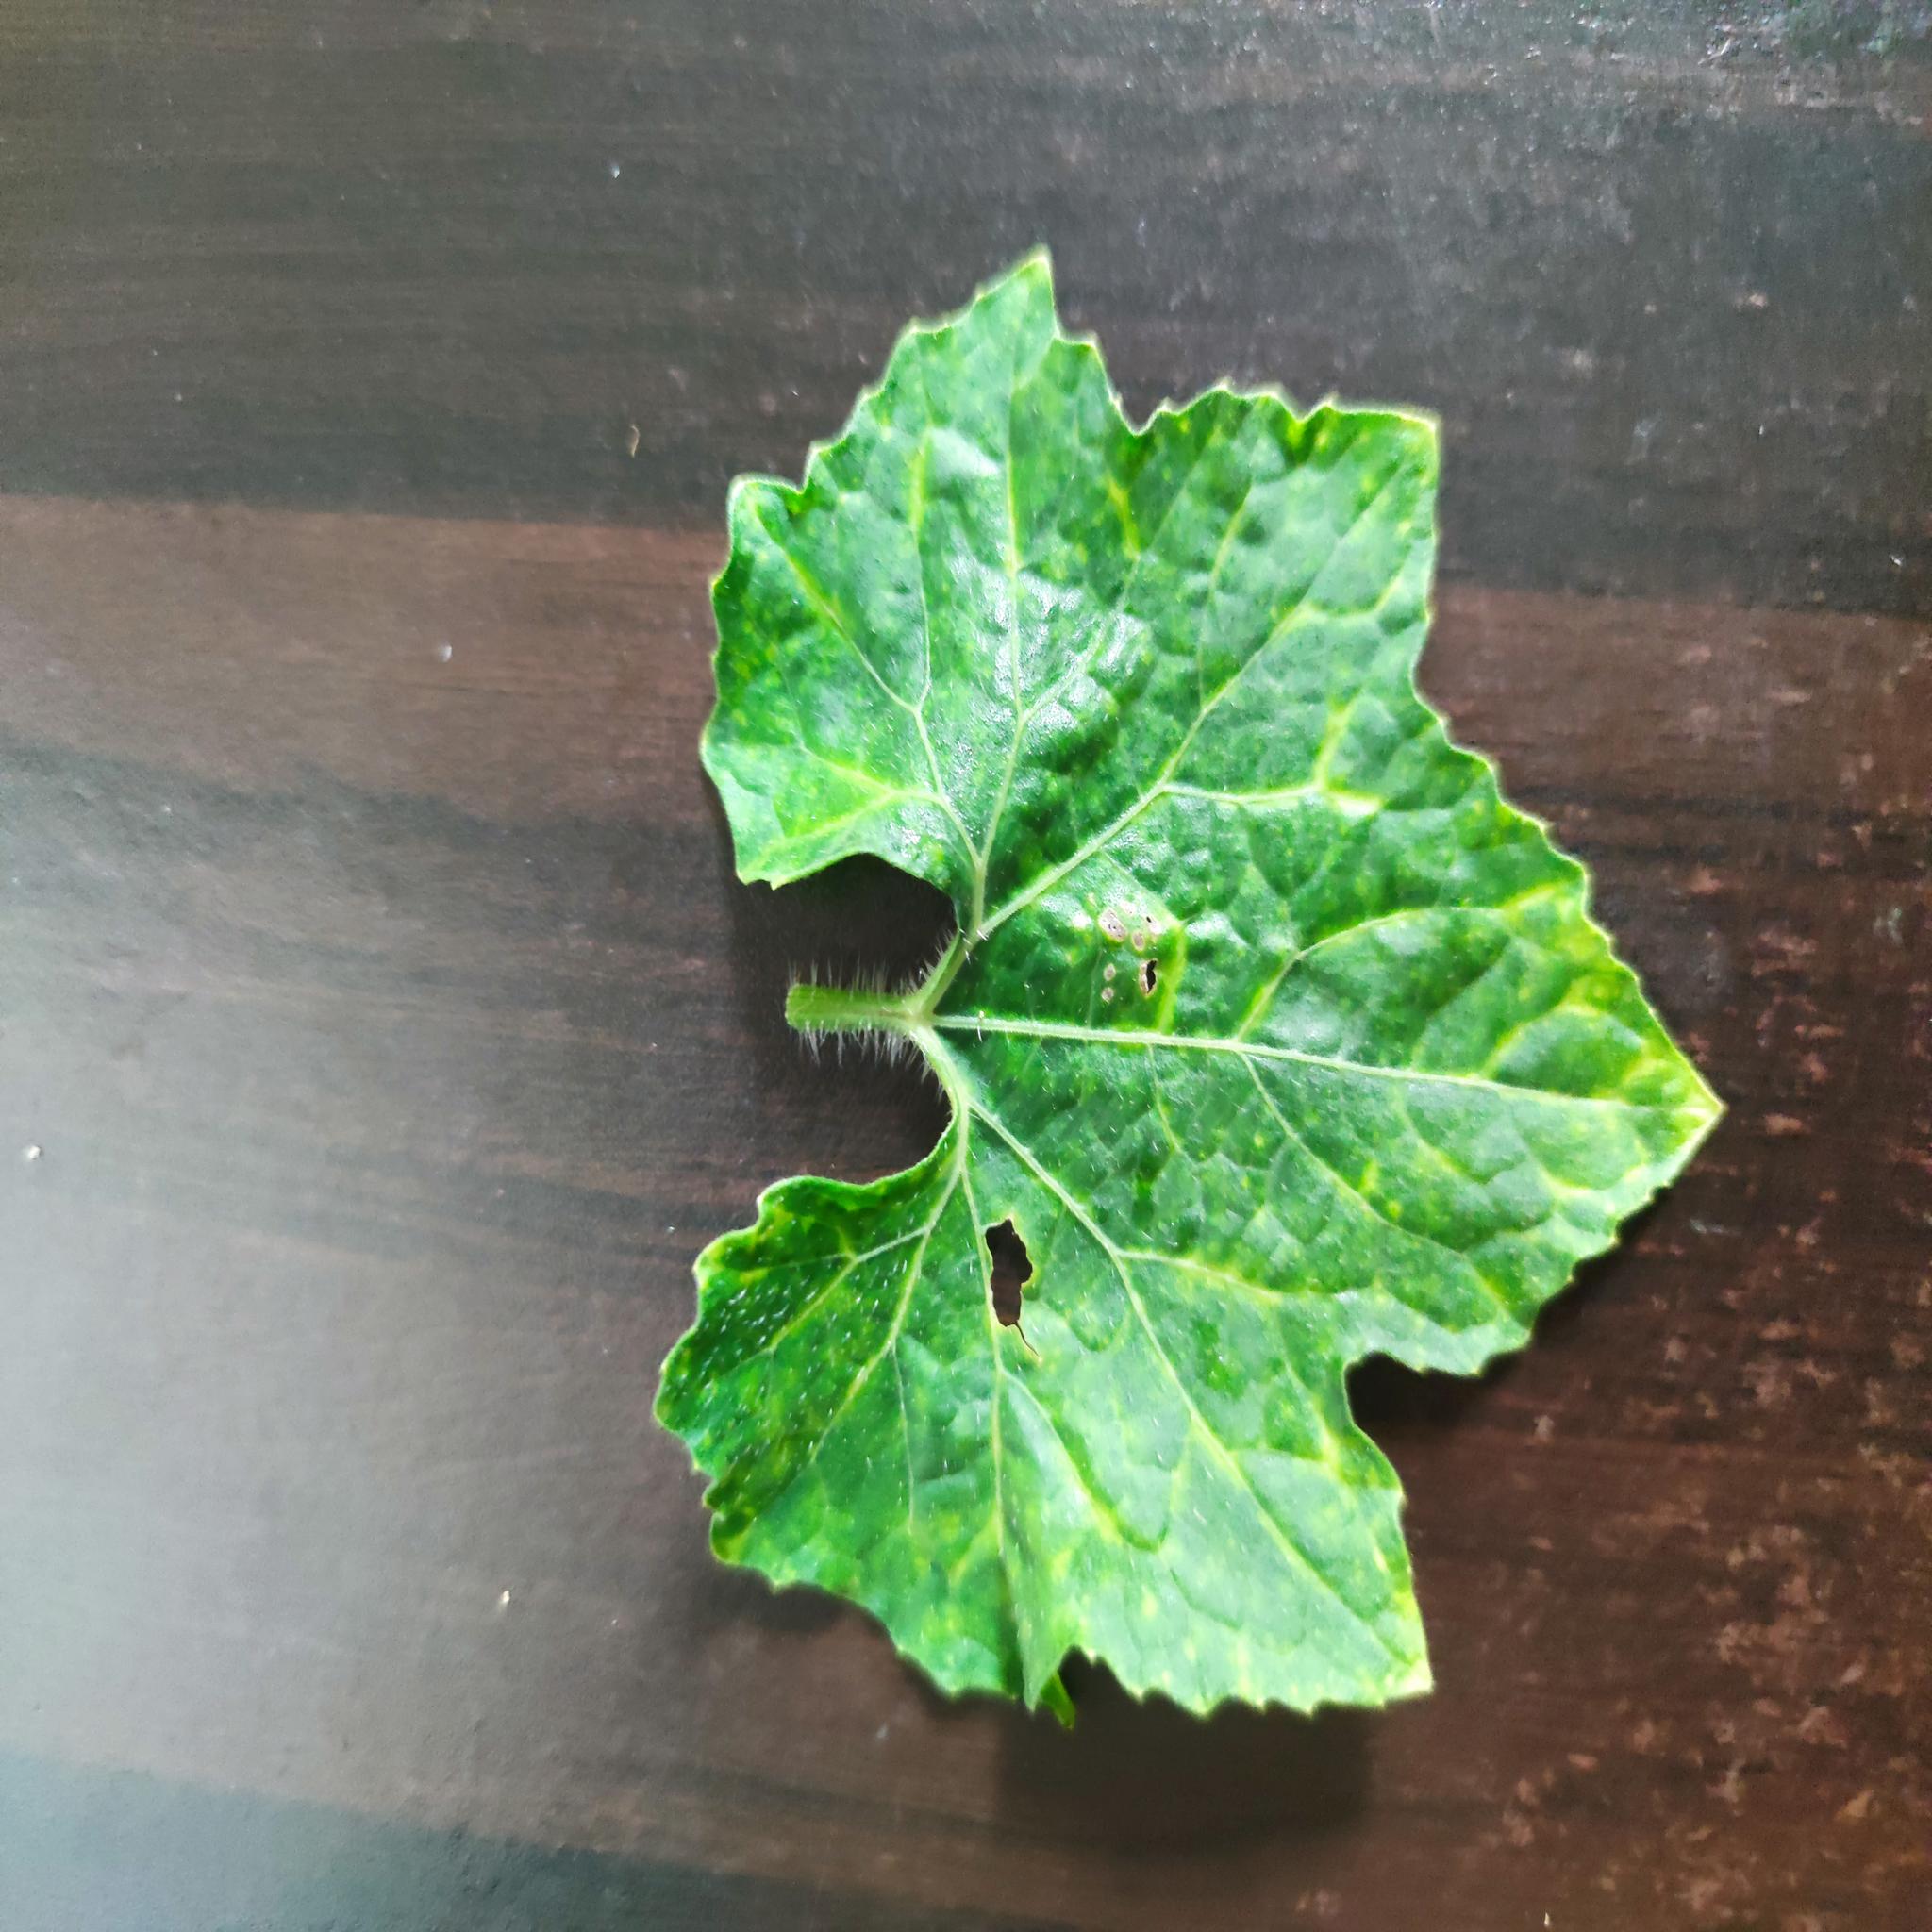
Label: Downy mildew